1995 Football League Cup final

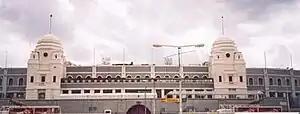
The final was held at Wembley Stadium.

Liverpool were appearing in their seventh final. They had won four (1981, 1982, 1983, 1984) and lost two (1978, 1987). Bolton were appearing in their first final, they had previously reached the semi-finals during the 1976–77 Football League Cup. The last meeting between the two sides was on 13 January 1993, in a replay of their third round tie in the 1992–93 FA Cup. Bolton won the match 2–0.